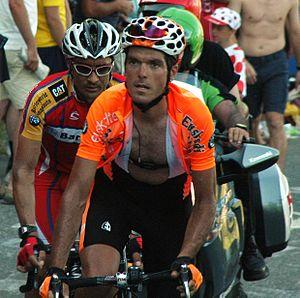
Gorka Verdugo Marcotegui est un coureur cycliste espagnol né le 4 novembre 1978 à Etxarri-Aranatz. Il court toute sa carrière au sein de l'équipe espagnole Euskaltel Euskadi.